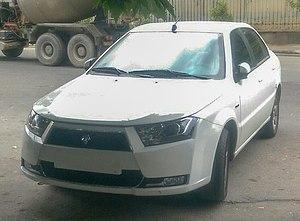
La Samand est une automobile iranienne, fabriquée par la société Iran Khodro depuis septembre 2002 et équipée d'un moteur de Peugeot 405 ou du moteur local dénommé Melli.